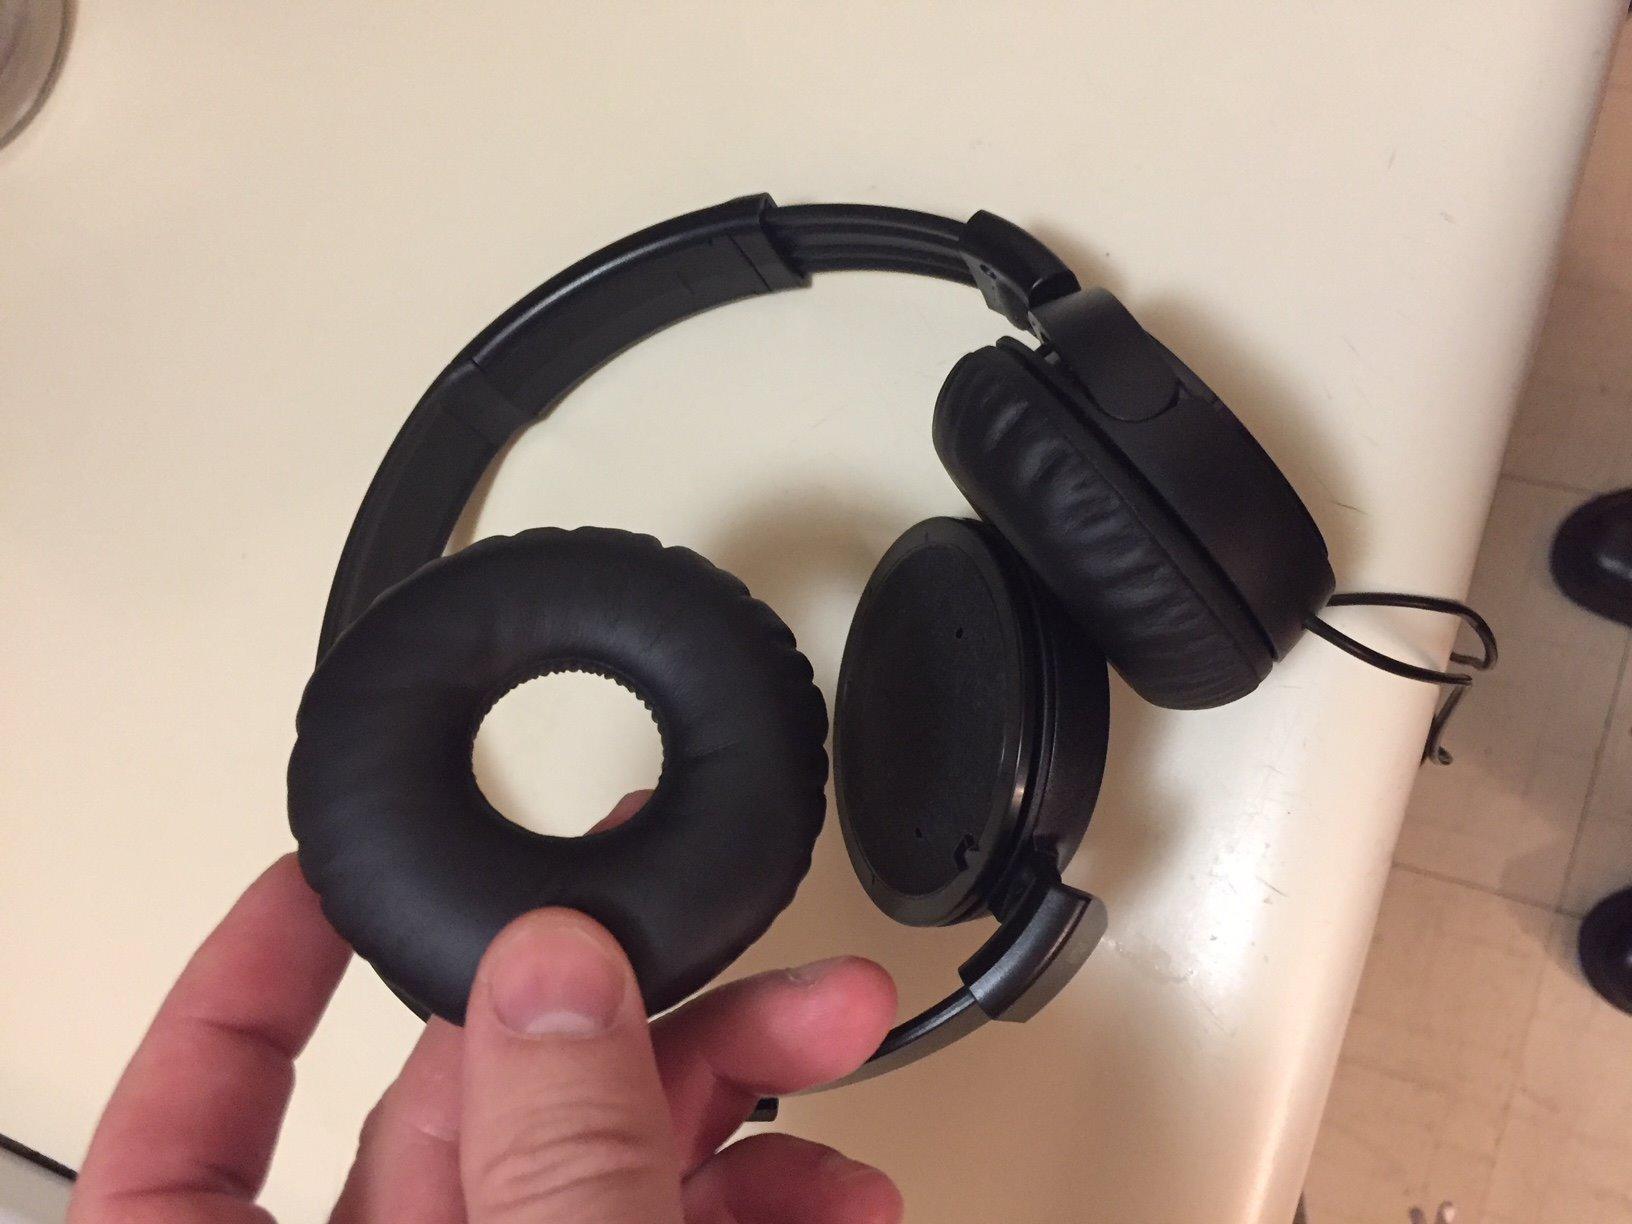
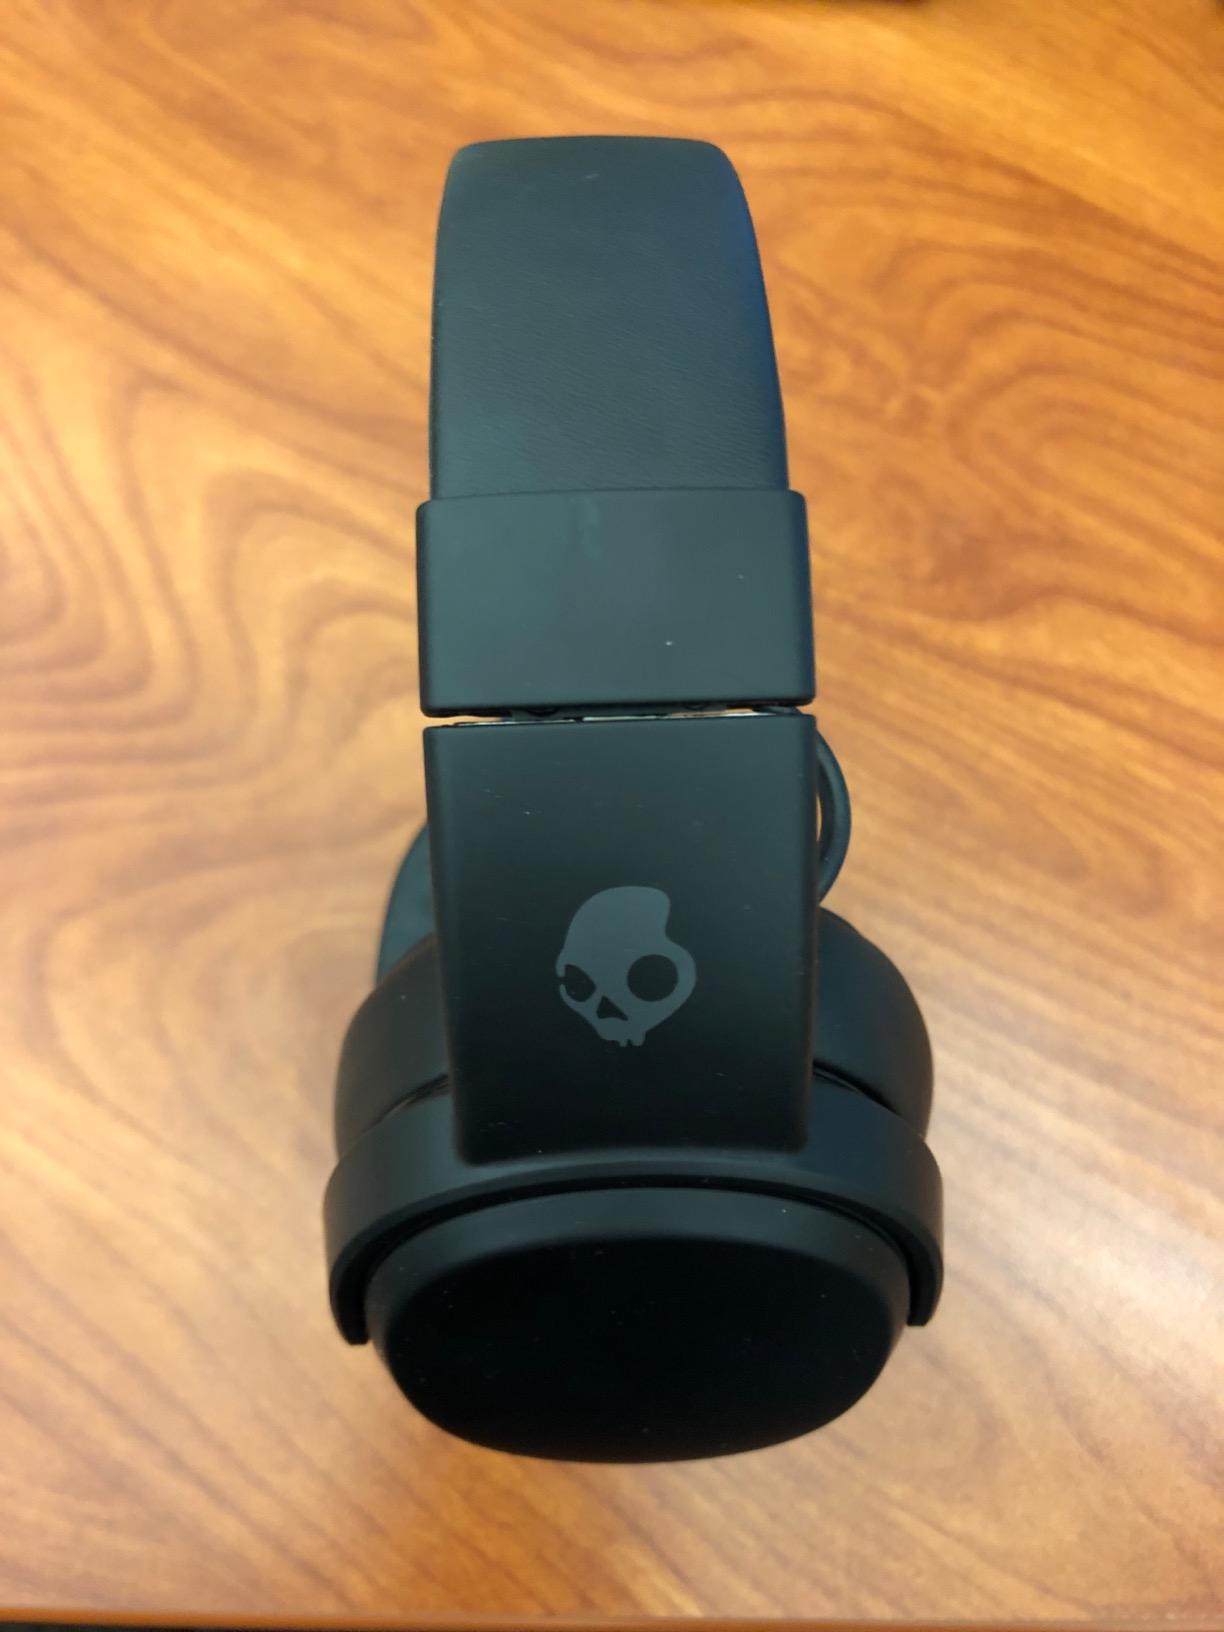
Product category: headphones
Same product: no